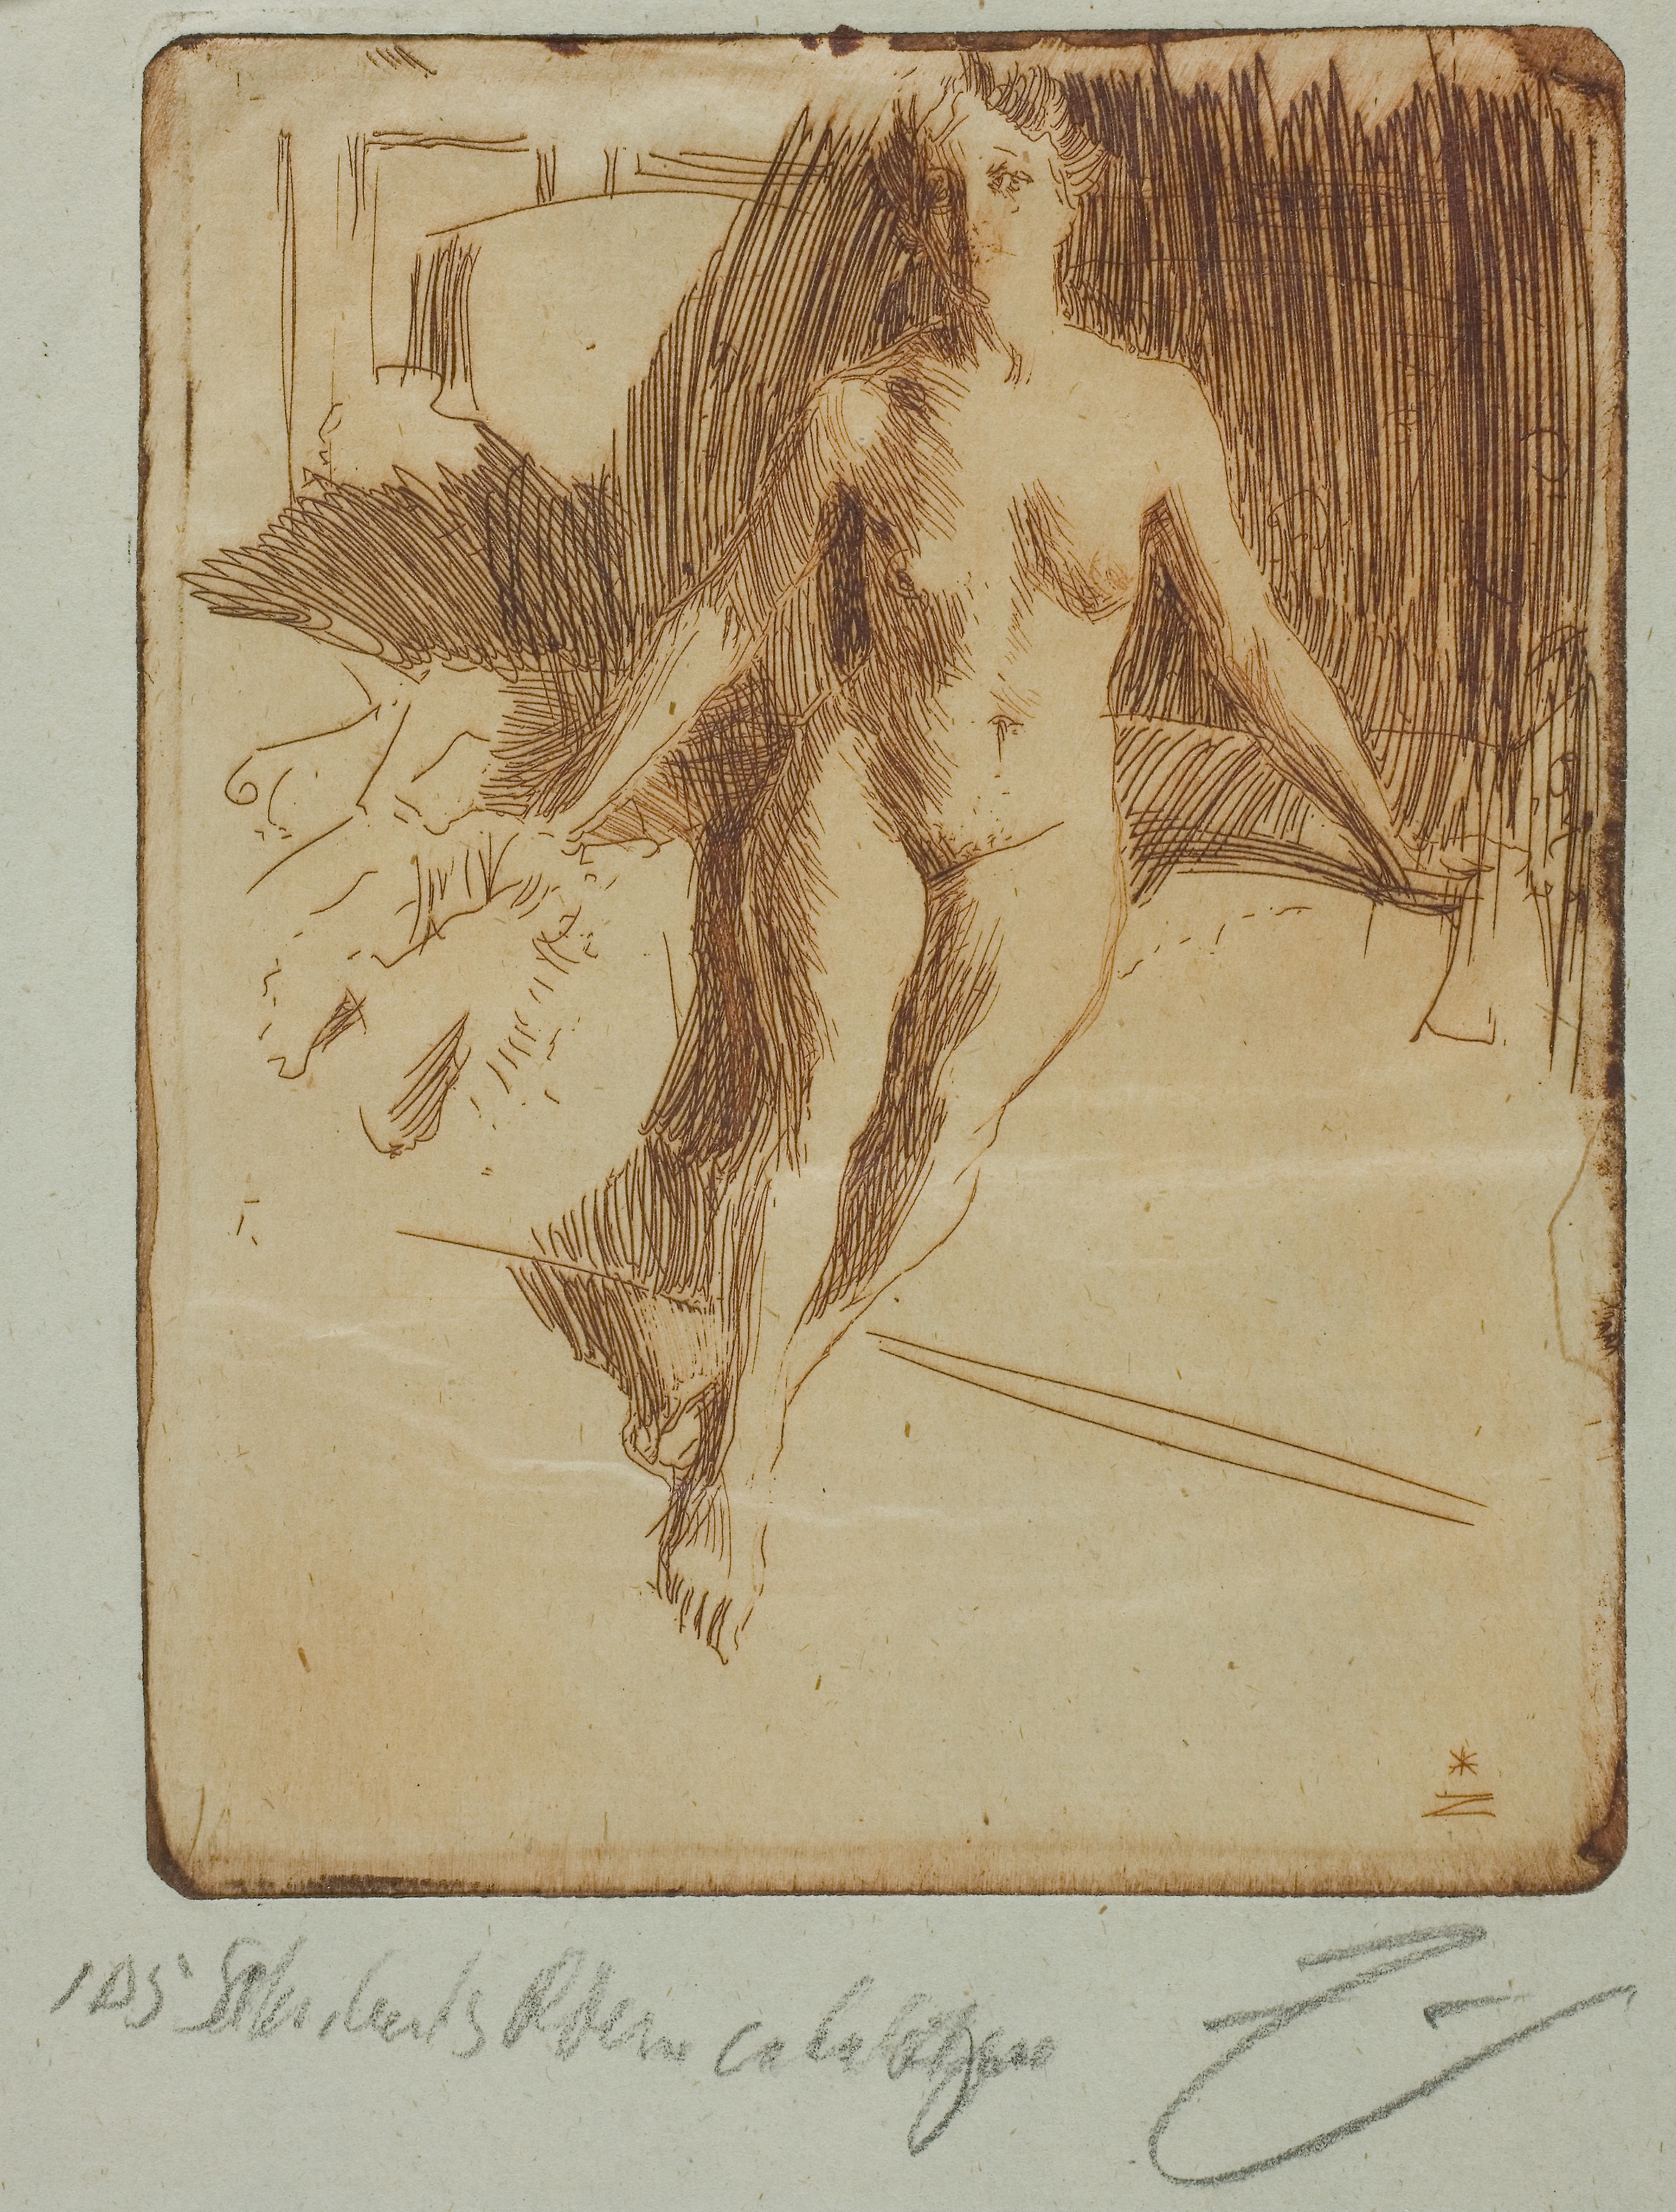
drawing, art, artwork, figure drawing, sketch